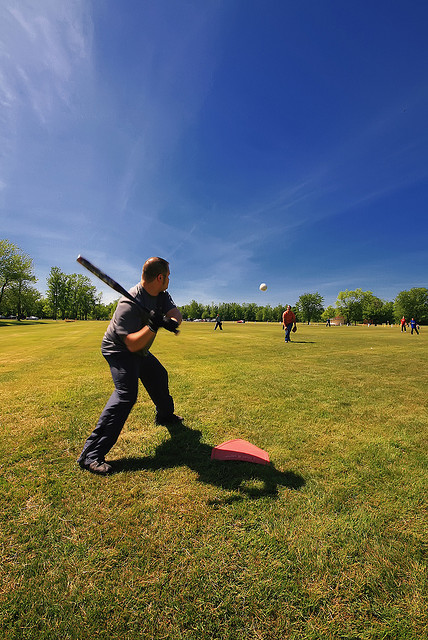
những người đàn ông đang chơi bóng chày vào ban ngày